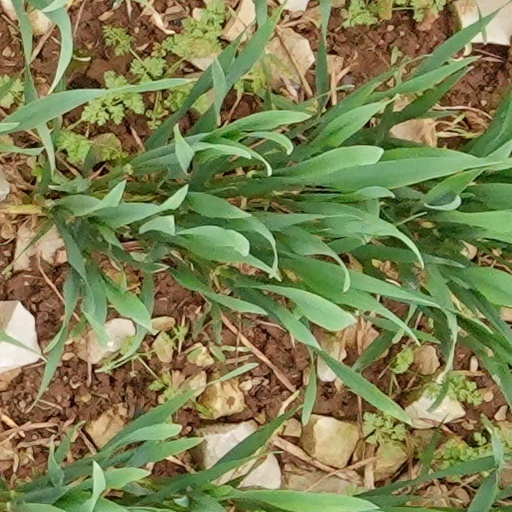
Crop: wheat